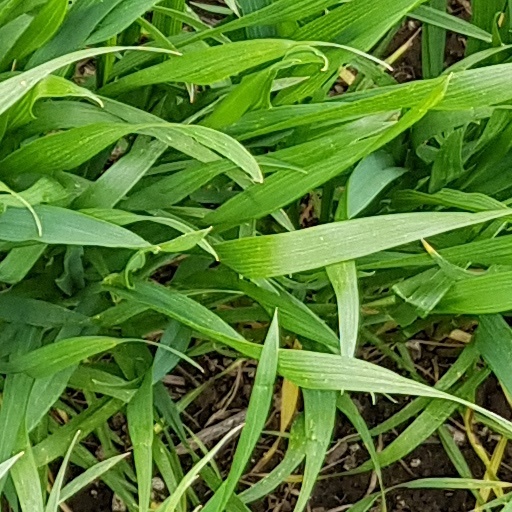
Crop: wheat